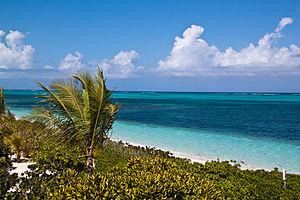
L'île paradisiaque est un concept très ancien. Dans les civilisations anciennes, comme chez les Grecs, si les Dieux vivent dans une île, c'est bien qu'il s'agit d'un lieu privilégié. L'île est ainsi devenue le support du Paradis. Au Moyen Âge, on situe le Jardin d'Eden sur une île et on part à la recherche du Paradis sur Terre. Sa recherche est le cadre de nombreuses légendes et histoires. Au XVIᵉ siècle, l'Homme se sert du cadre de l'île afin d'y décrire une société idéale, l'Utopie. Ultérieurement, les romanciers utiliseront l'île comme cadre de leurs romans pour que leur Robinson Crusoé y aborde et y vive en retrait de la société durant une certaine période. Ce concept des robinsonades été repris de nos jours par le tourisme, pour en faire le lieu privilégié pour nos vacances qui font de nous de nouveaux Robinsons modernes. L'île support du rêve est ainsi devenue un des thèmes récurrents de nos publicités.
Providenciales est une île de l'archipel des îles Caïcos, dépendantes du territoire des Îles Turques-et-Caïques.